Teo Teocoli

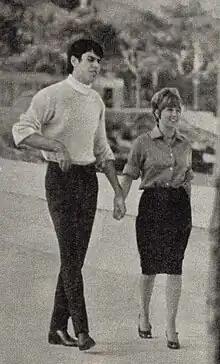

Antonio "Teo" Teocoli (born 25 February 1945) is an Italian actor, comedian, cabaret performer, showman, TV conductor, singer and writer appearing in about 30 mostly Italian productions since 1975.